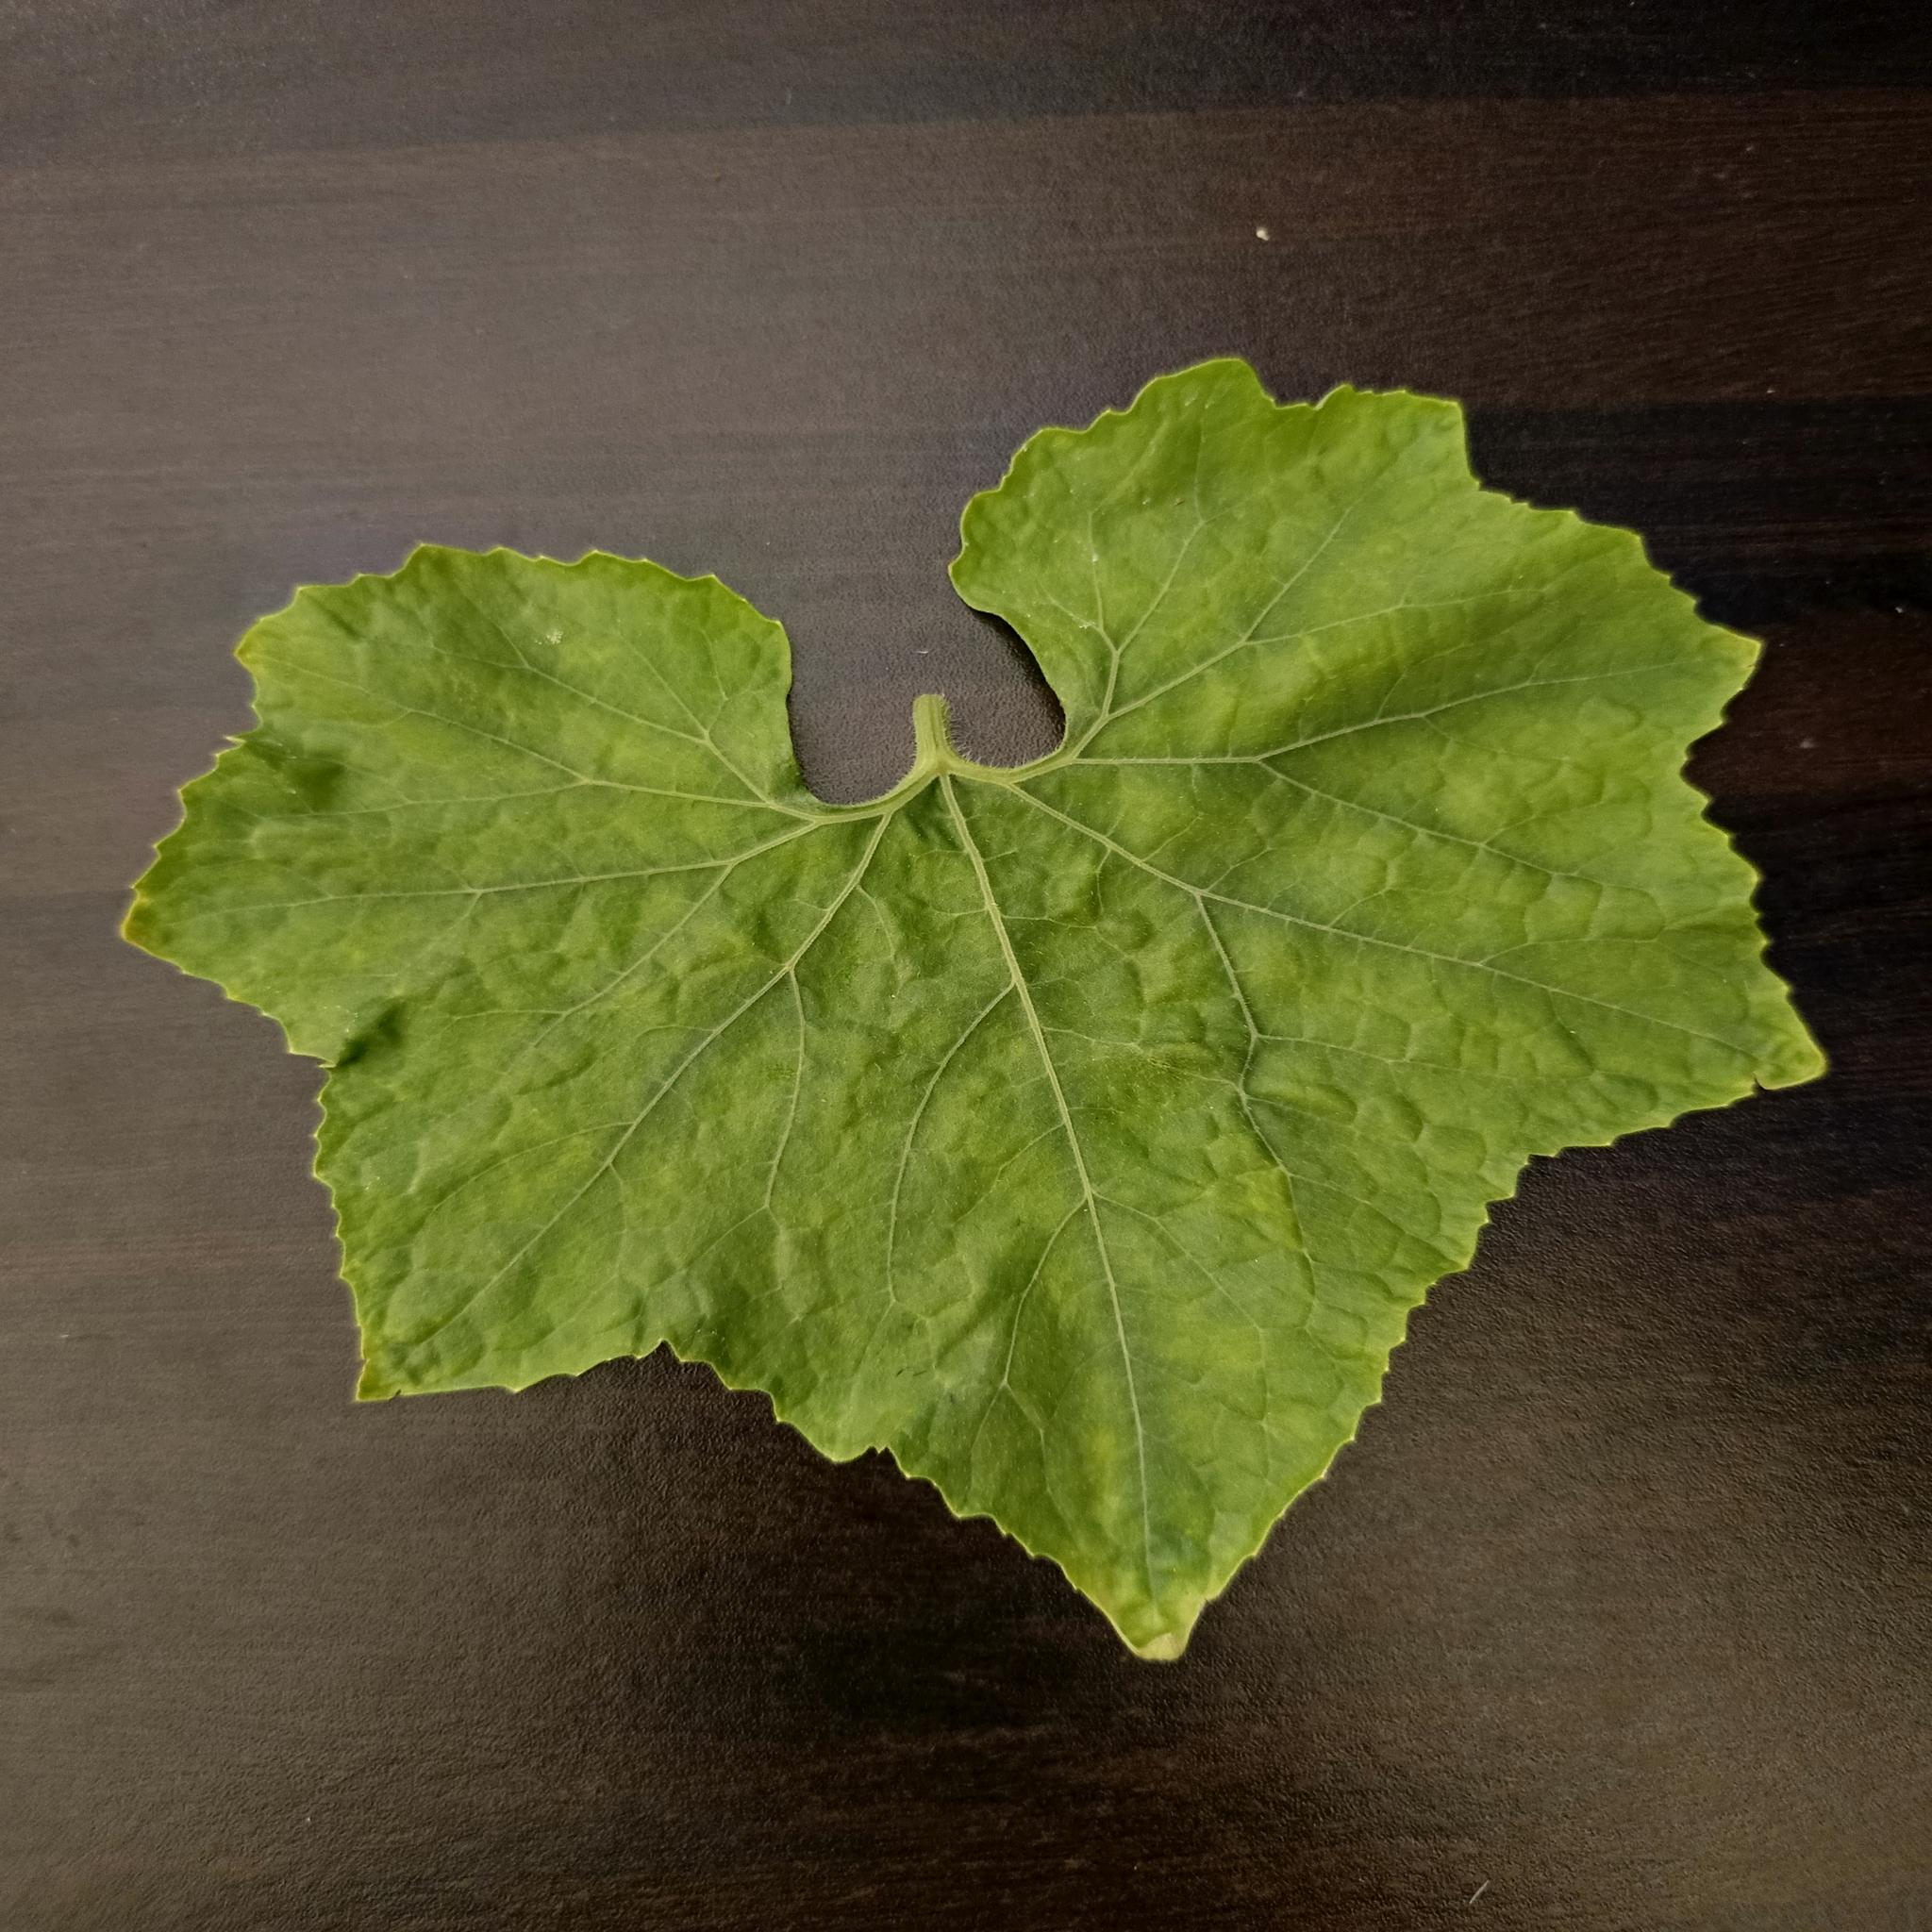
Label: Healthy